The Rise of Catherine the Great

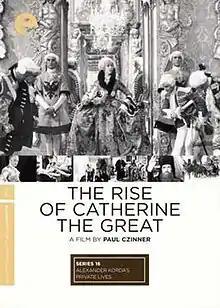

The Rise of Catherine the Great (also titled Catherine the Great) is a 1934 British historical film about the rise to power of Catherine the Great. It was directed by Paul Czinner, and stars Elisabeth Bergner as Catherine, Douglas Fairbanks, Jr., as Grand Duke Peter, Dorothy Hale as Countess Olga, and Flora Robson as Empress Elizabeth.